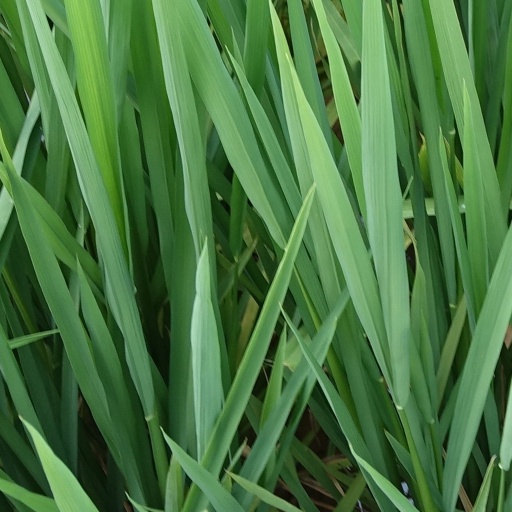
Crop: rice